Economic policy of the Hugo Chávez administration

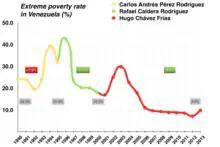
Venezuela's extreme poverty rate from 1990 to 2013. Source: INE

One of the primary ways that the Chávez administration attempted to fix the problem of economic inequality was by wealth redistribution, primarily via land reform, and social programs. The Chávez government pursued a series of Bolivarian Missions aimed at providing public services (such as food, healthcare, and education) to improve economic, cultural, and social conditions. According to the United Nations Economic Commission for Latin America and the Caribbean (ECLAC), poverty rates fell from 49.4% in 1999 to 23.9% in 2012. Data from the National Institute of Statistics (INE) shows that Venezuela's poverty rate decreased between 1999 and 2013 from 48.7% to 32.1%. A 2010 OAS report criticizing Venezuela's human rights standards indicated achievements in addressing illiteracy, healthcare and poverty, and economic and social advances.